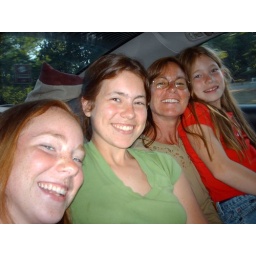
four girls crammed in the car